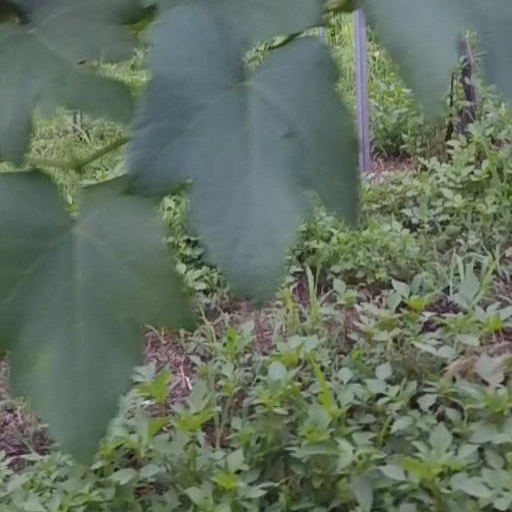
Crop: grape